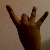
The image shows a hand gesture representing the number 8 in Indian Sign Language.